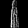
Label: Dress